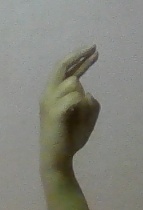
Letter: zay